United States military bands

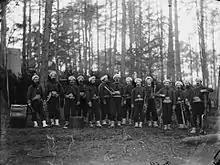
The regimental band of the 114th Pennsylvania Infantry in zouave uniform, pictured in 1864

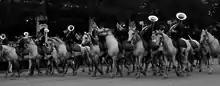
The mounted band of the 2nd U.S. Cavalry leads the parade at the 1902 encampment of the Grand Army of the Republic.

At the time of the American Civil War, U.S. Army bands had a normal strength of 24 musicians for infantry units, and 16 for cavalry. With the mobilization of the Union Army, transition to total war, and decreasing importance of bands in signaling troops, the United States Department of War in 1861 considered cutting military bands entirely, estimated a potential cost savings of $5 million. The proposal was shelved in the face of opposition from officers and soldiers, however, a trimming of bandsmen occurred by eliminating some regimental ensembles in favor of brigade-level bands. Nonetheless, a survey in October 1861 found that 75-percent of Union regiments had a band and, by December of that year, the Union Army had 28,000 musicians in 618 bands. Bandsmen were also, for the first time, tasked with performing combat duties in addition to musical performance, frequently as stretcher-bearers and field hospital orderlies.